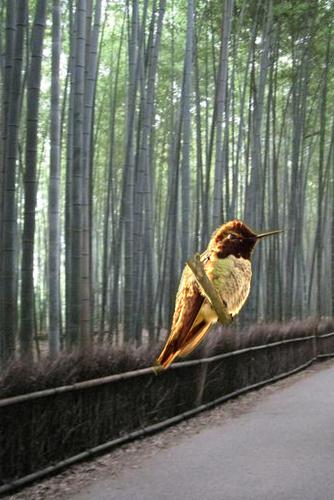
Bird species: Anna_Hummingbird
Bird type: landbird
Background: land